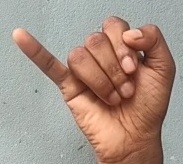
ASL sign: J